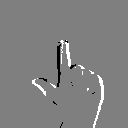
ASL letter: l